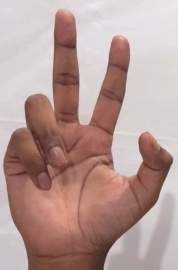
ASL sign: 3